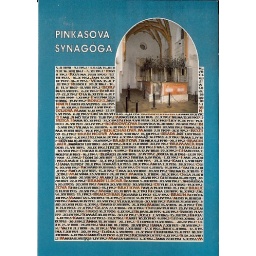
Prague: The walls in the Pinkus Synagogue bear the names of those Jews who perished in the Holocaust.